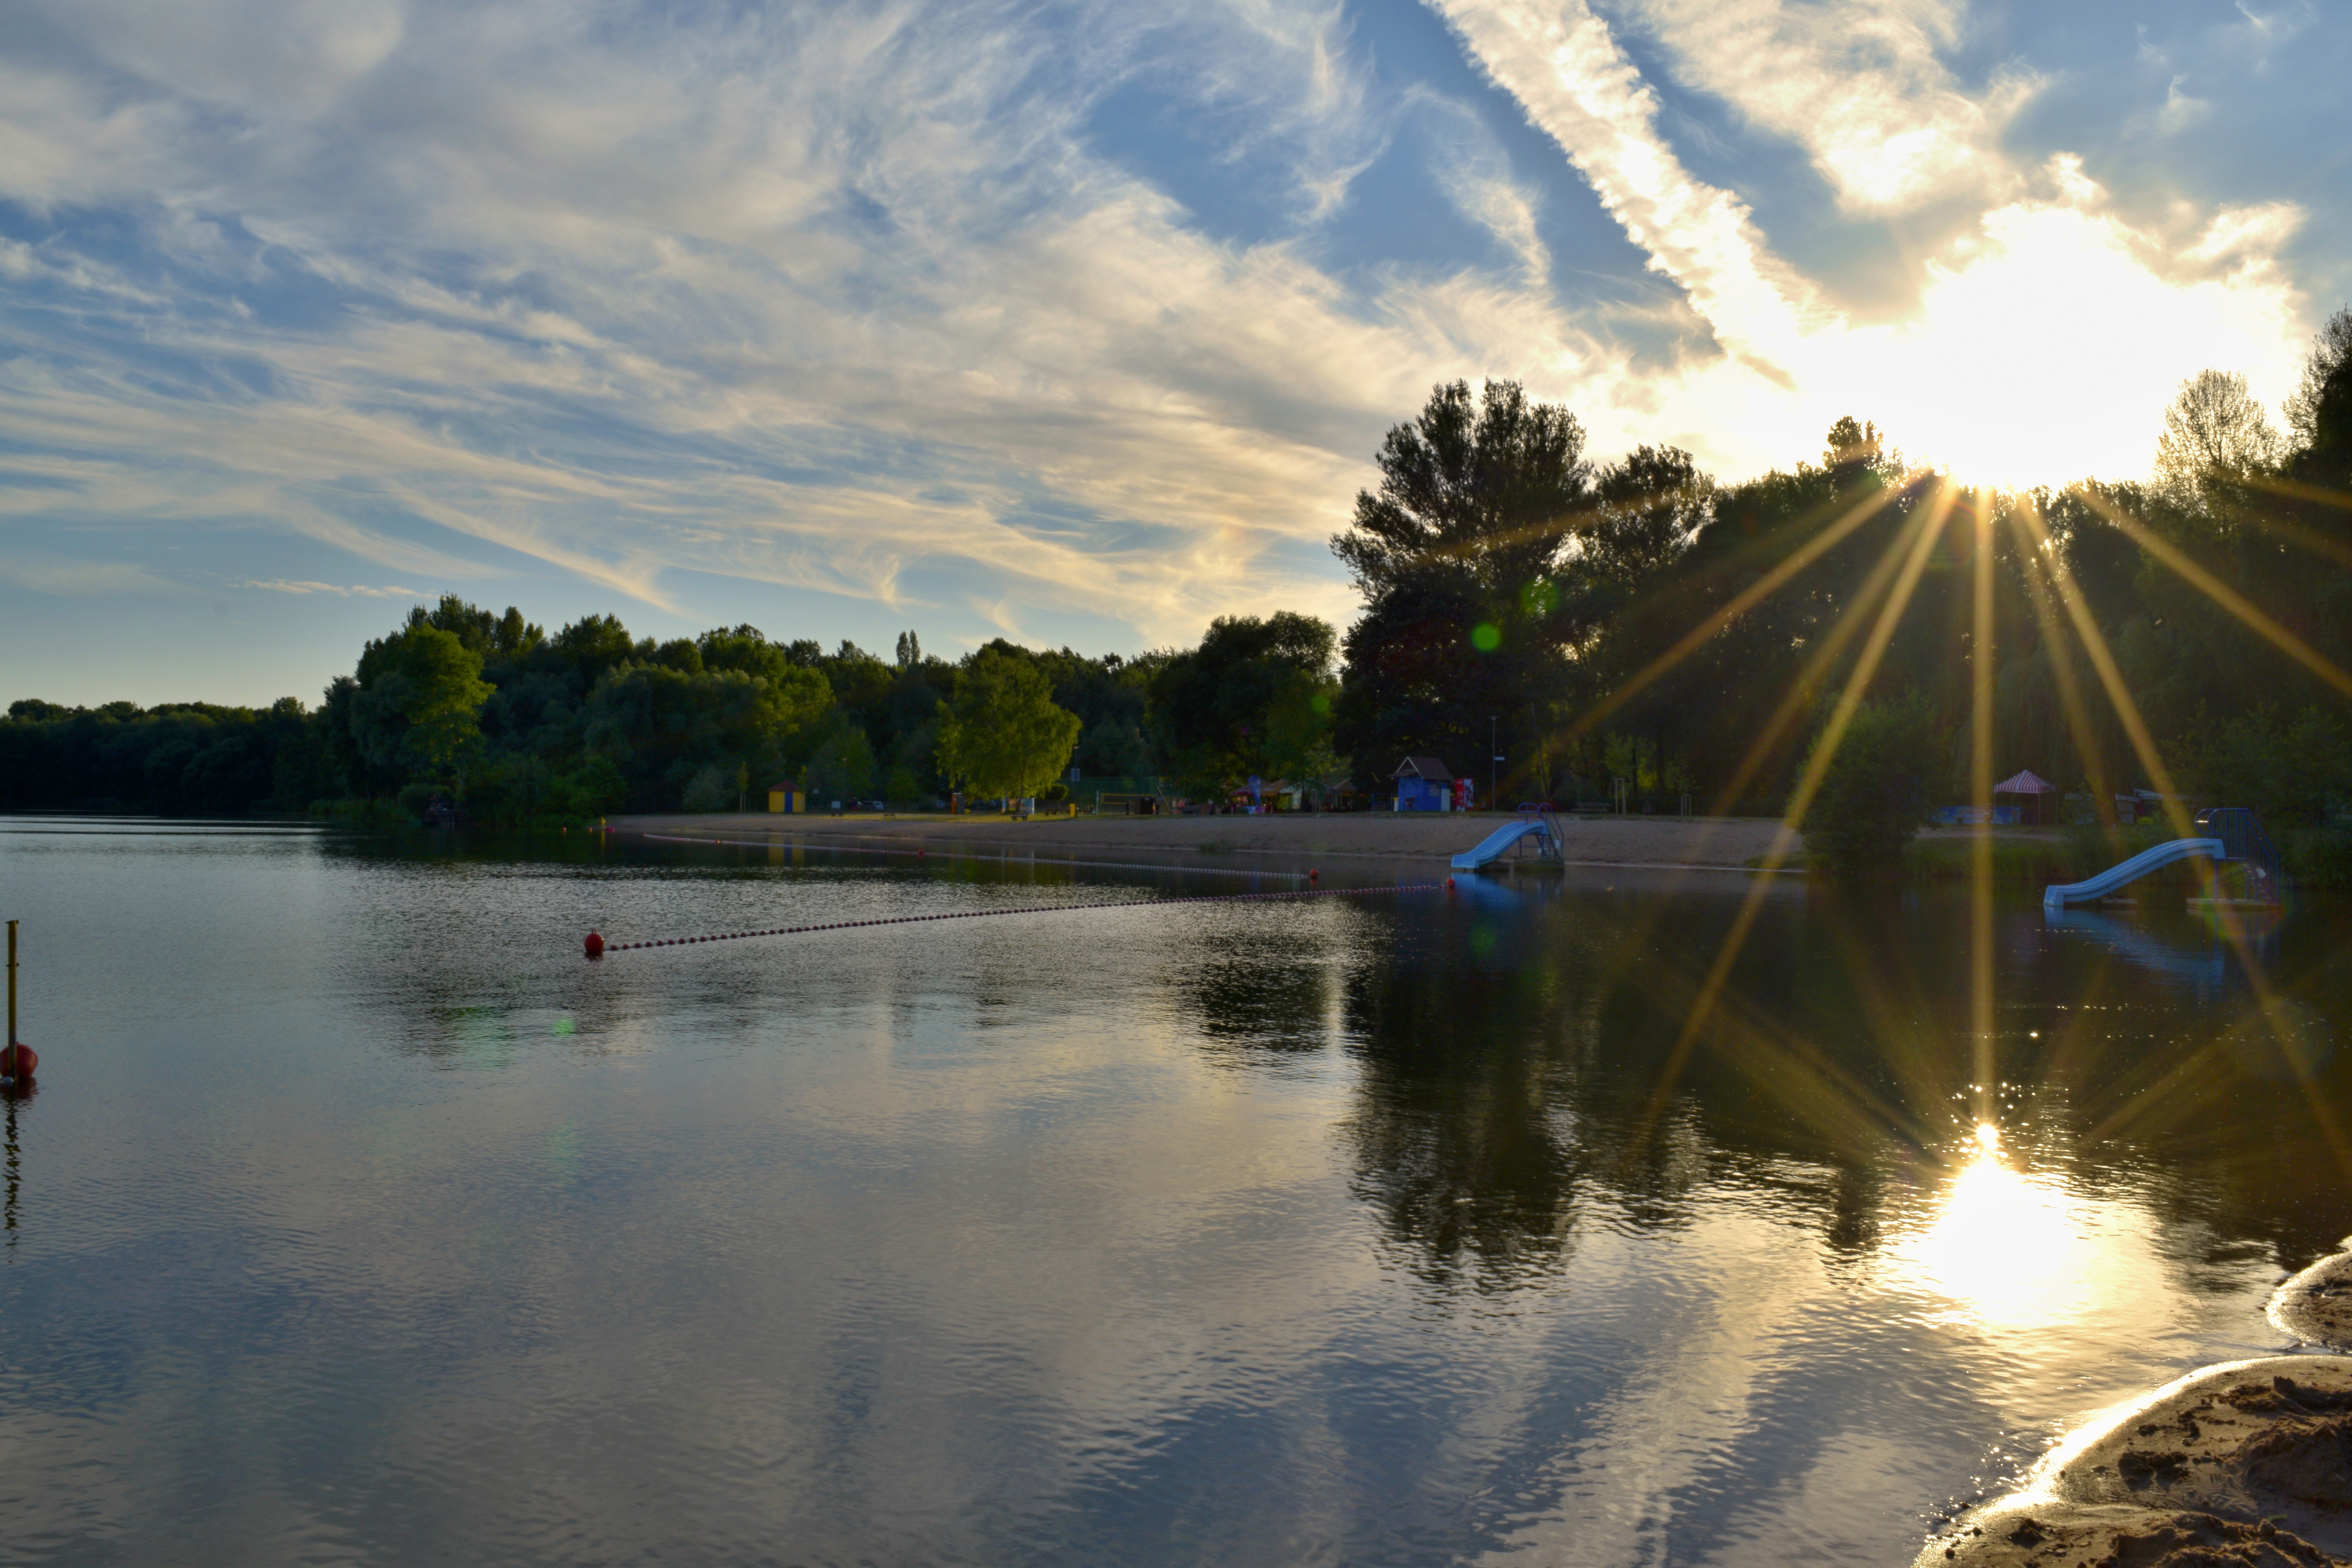
beach, sea, tree, water, nature, cloud, sky, sun, sunset, sunlight, morning, lake, river, dusk, pond, evening, reflection, reservoir, waterway, body of water, surface, west